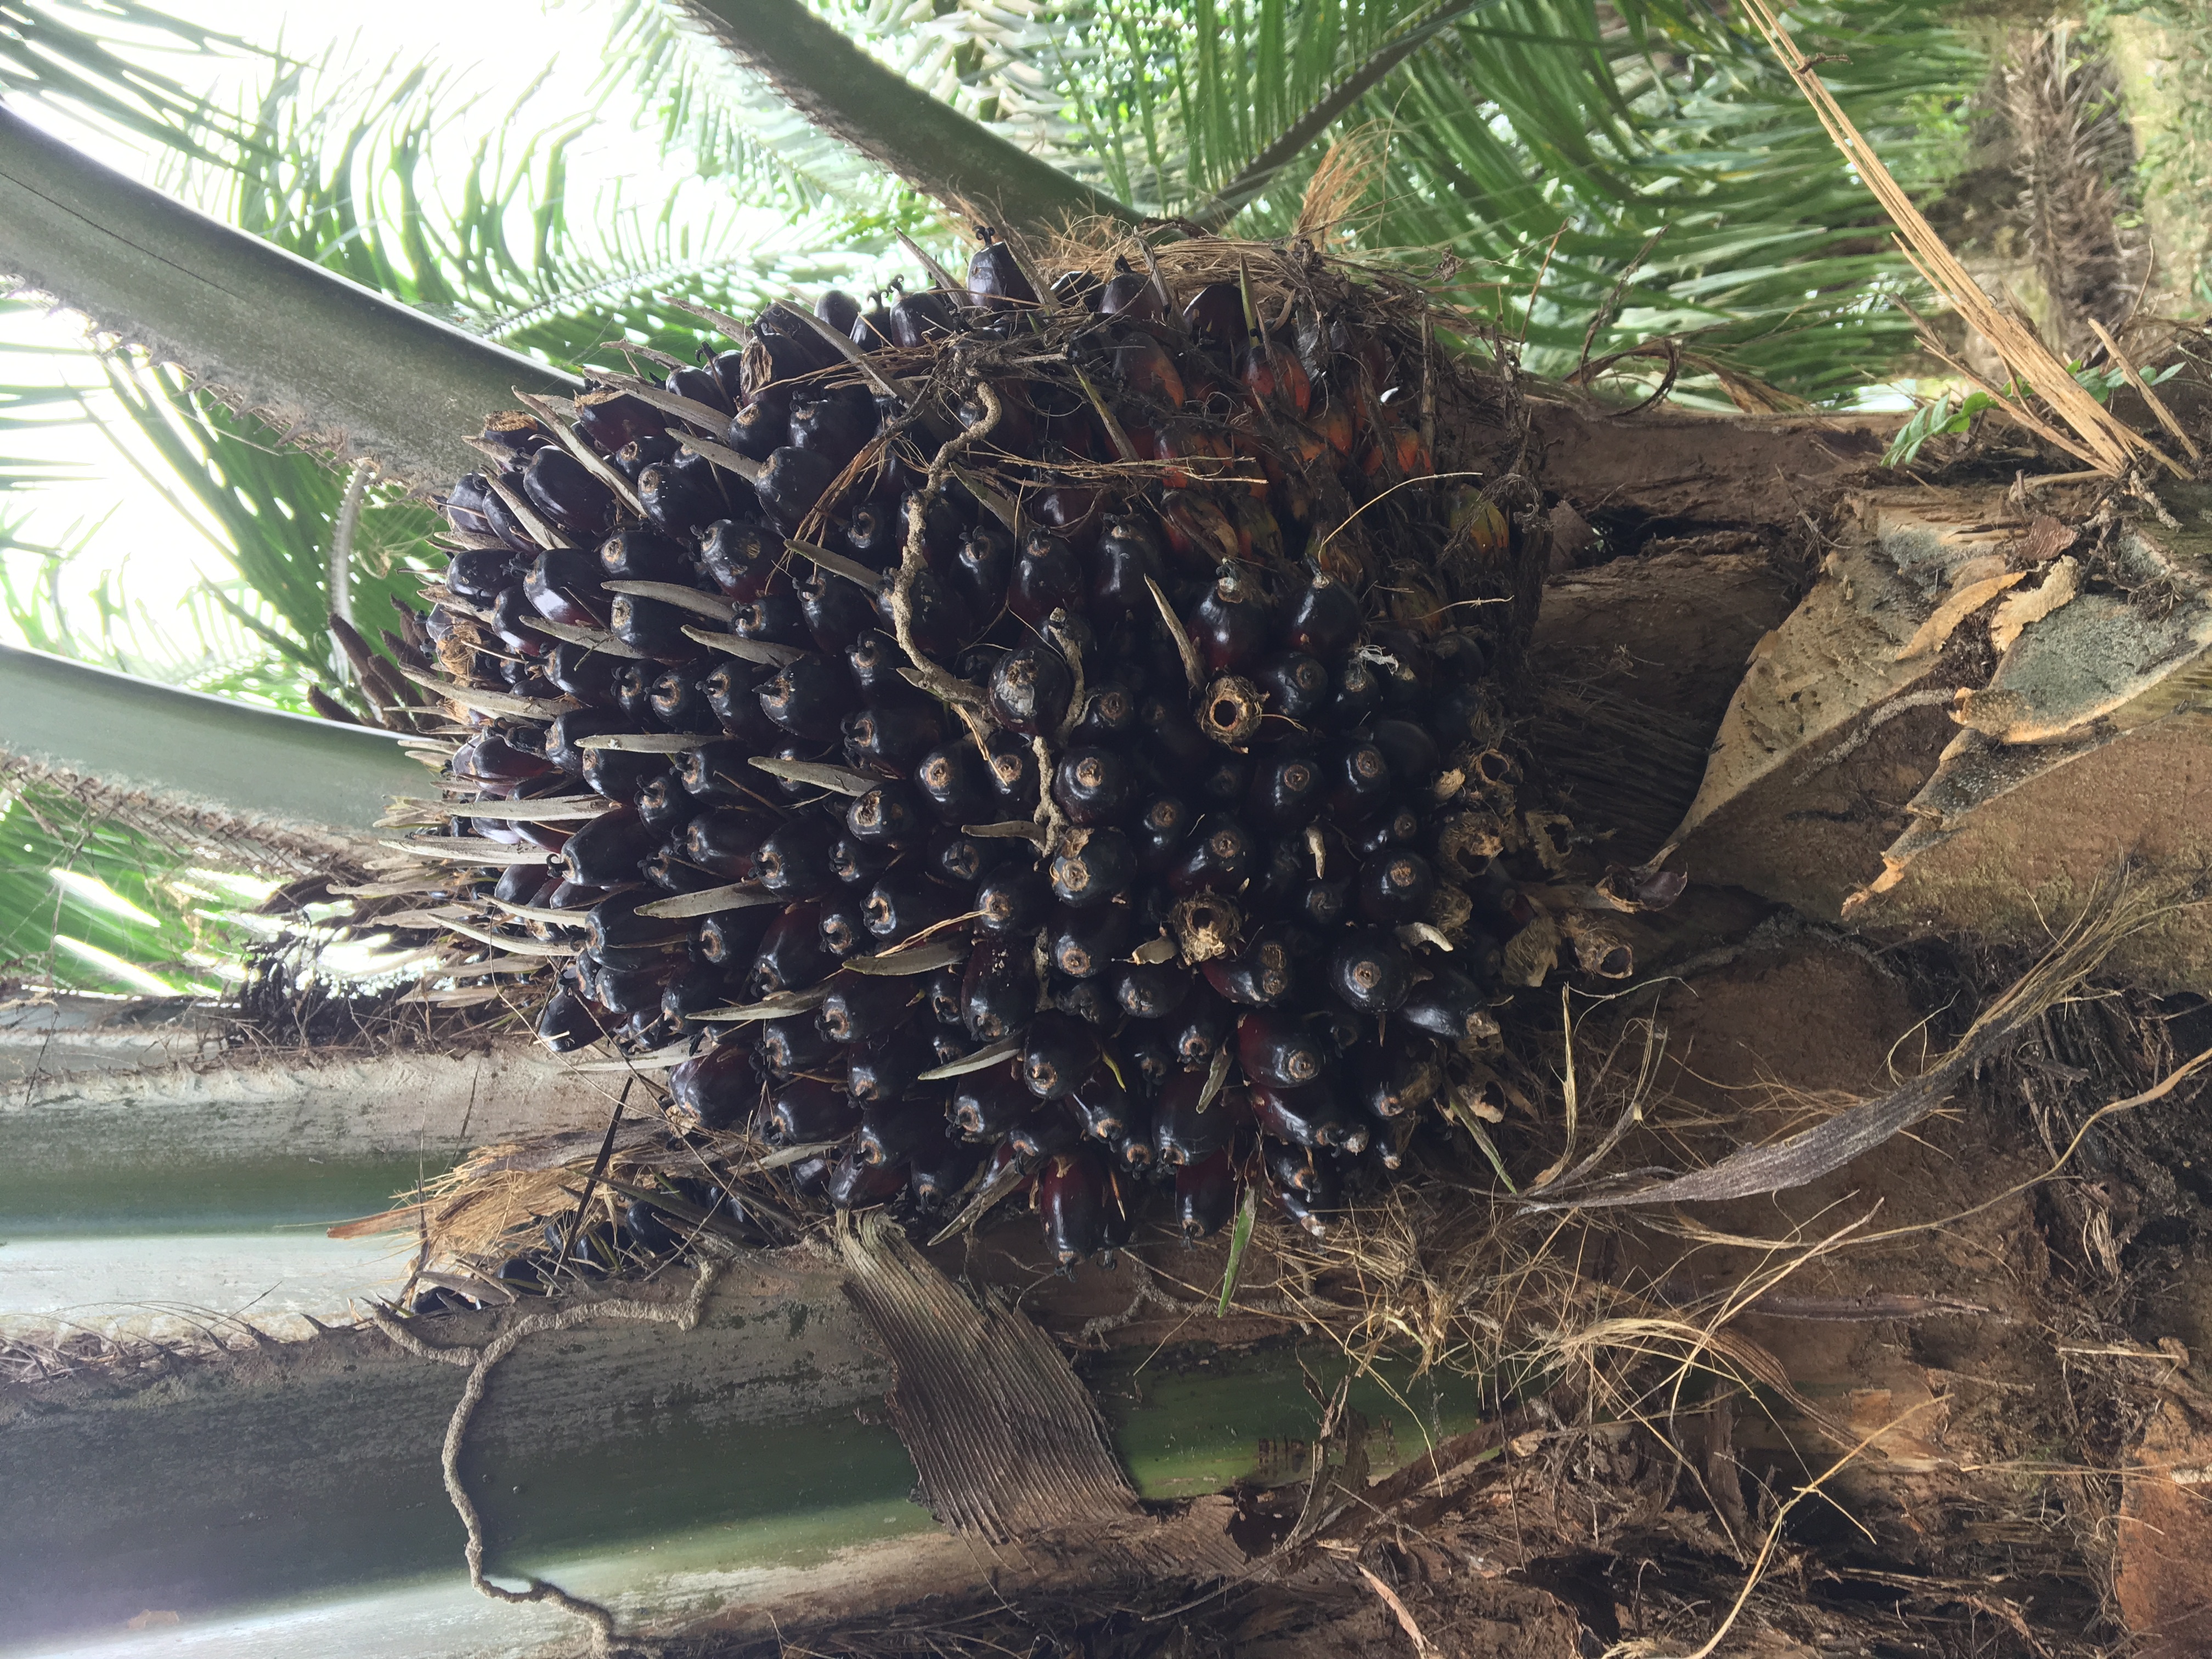
Ripeness: Unripe